Succession to the Throne Act, 2013

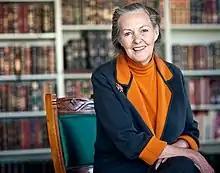
Senator Elaine McCoy, who opposed Bill C-53

Before the bill was put before the upper chamber, Senators Elaine McCoy, Serge Joyal, and Hugh Segal were all quoted in "Maclean's" as desiring a debate in the Senate on Bill C-53. McCoy stated her opinion that the bill was meaningless, as a law passed after 1982 by Britain's Parliament cannot have any effect in Canada, while Segal expressed his support for the bill and the government's rationale behind it. All agreed a constitutional amendment would not be required.